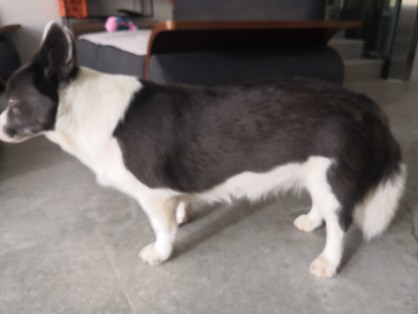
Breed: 2594-n000109-Border_collie